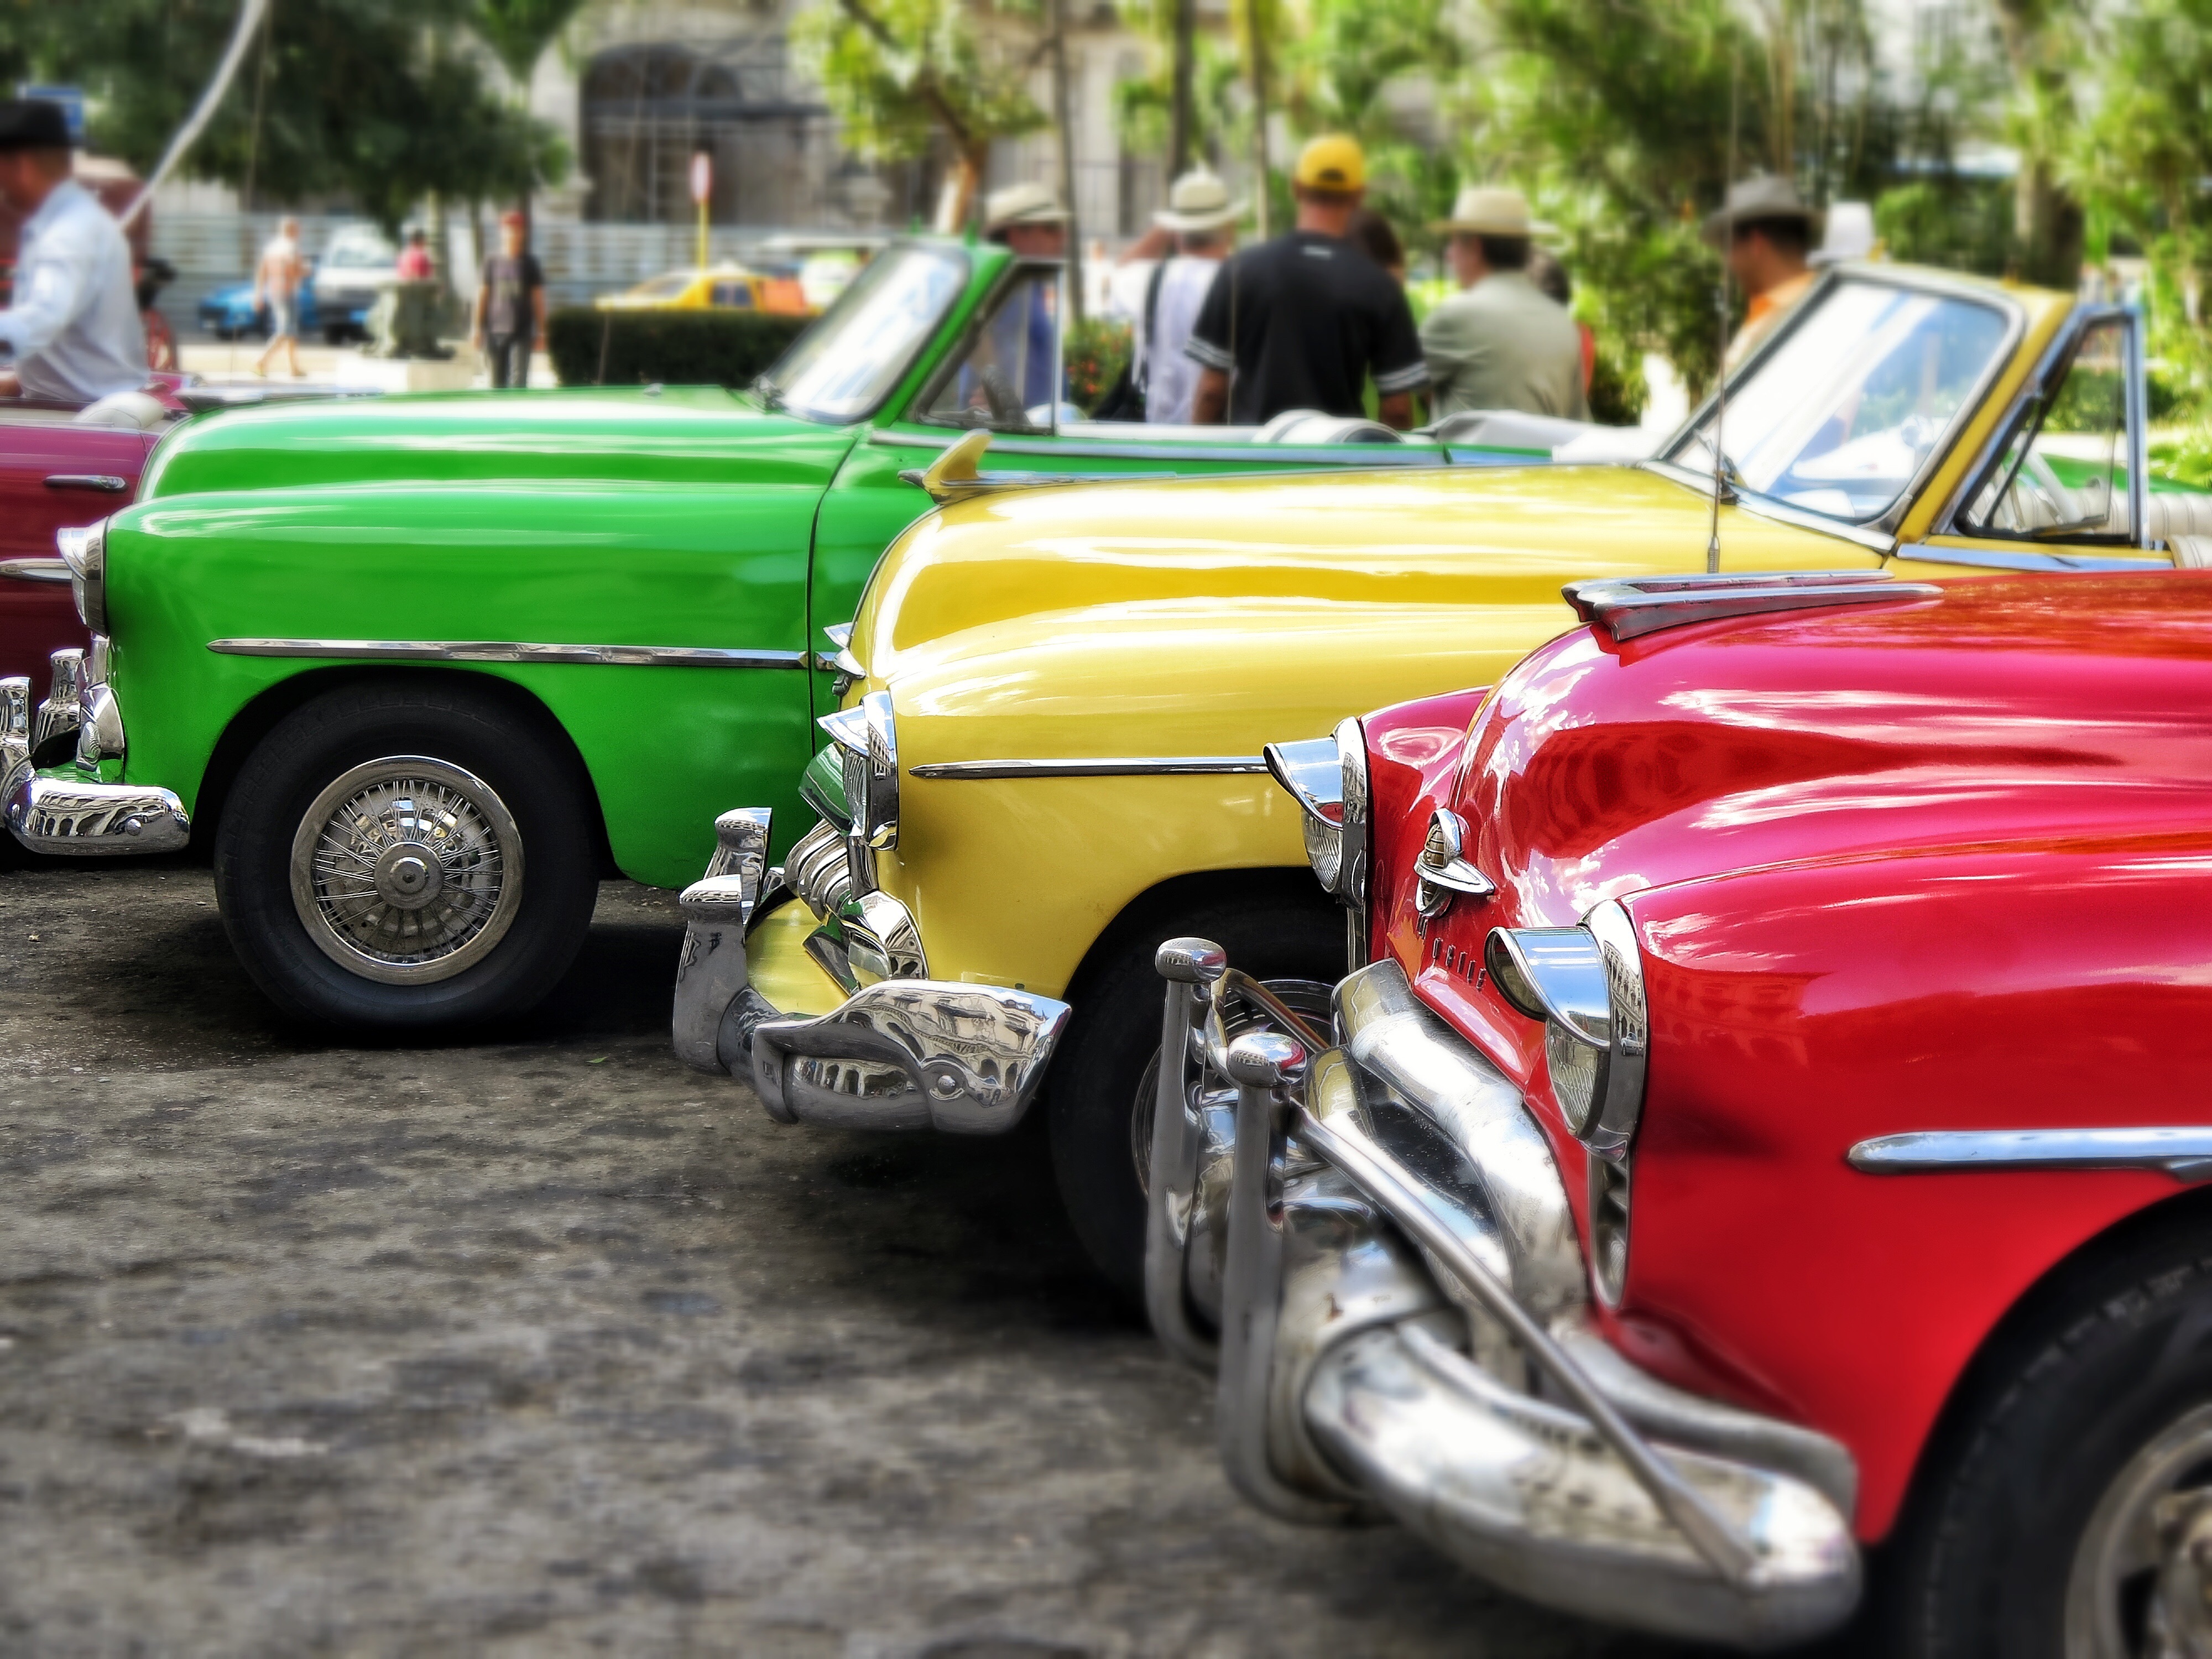
car, vintage, antique, automobile, retro, old, vehicle, auto, nostalgia, motor vehicle, vintage car, bumper, cuba, chrome, sedan, oldtimer, sixties, classic, chevrolet, convertible, shiny, antique car, hot rod, land vehicle, automobile make, automotive exterior, luxury vehicle